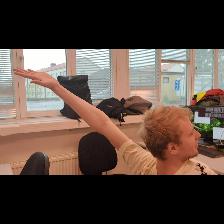
Label: Human